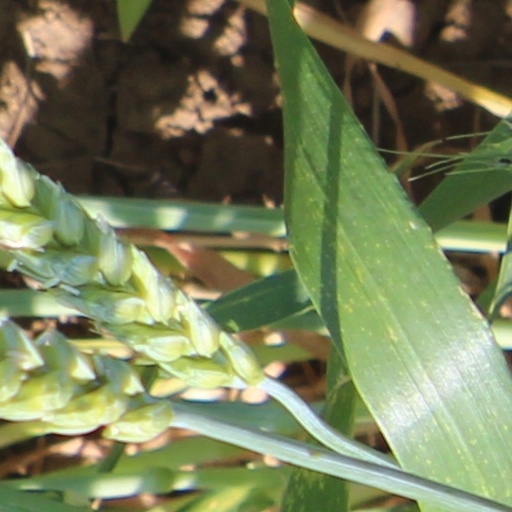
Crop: wheat